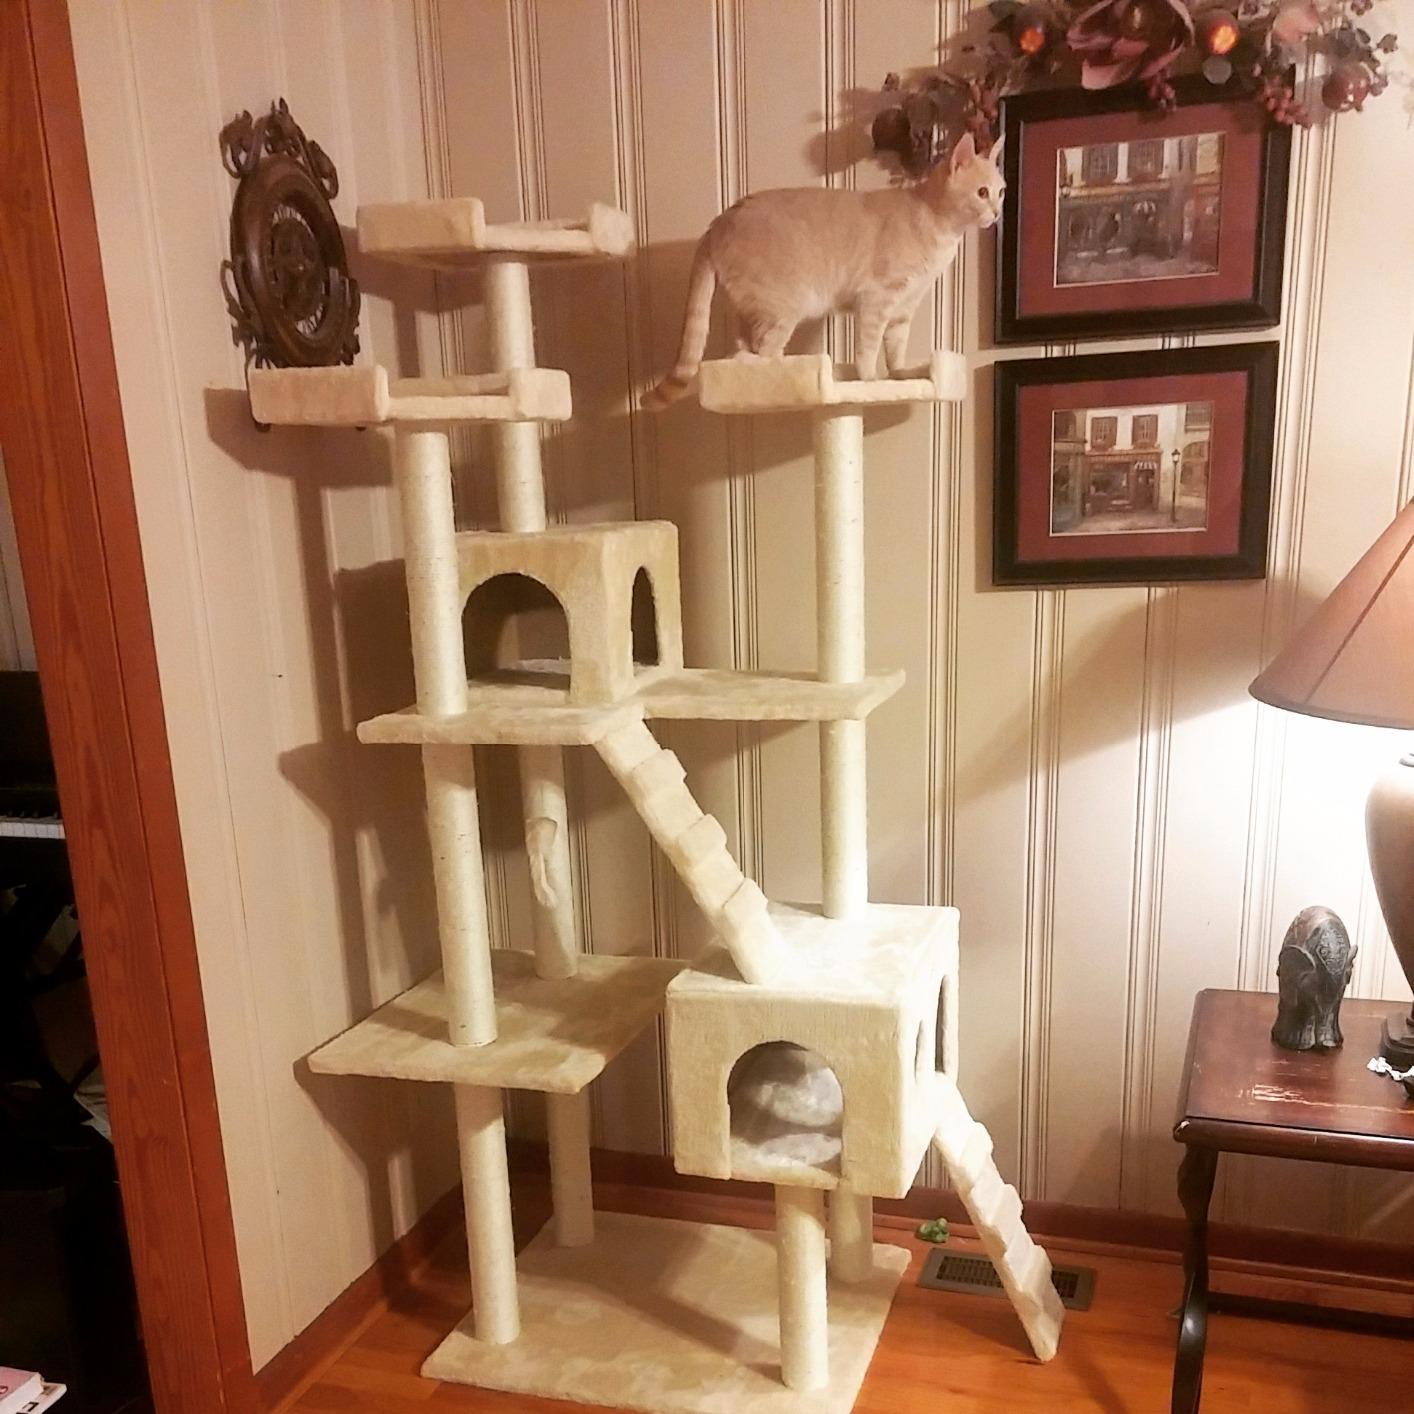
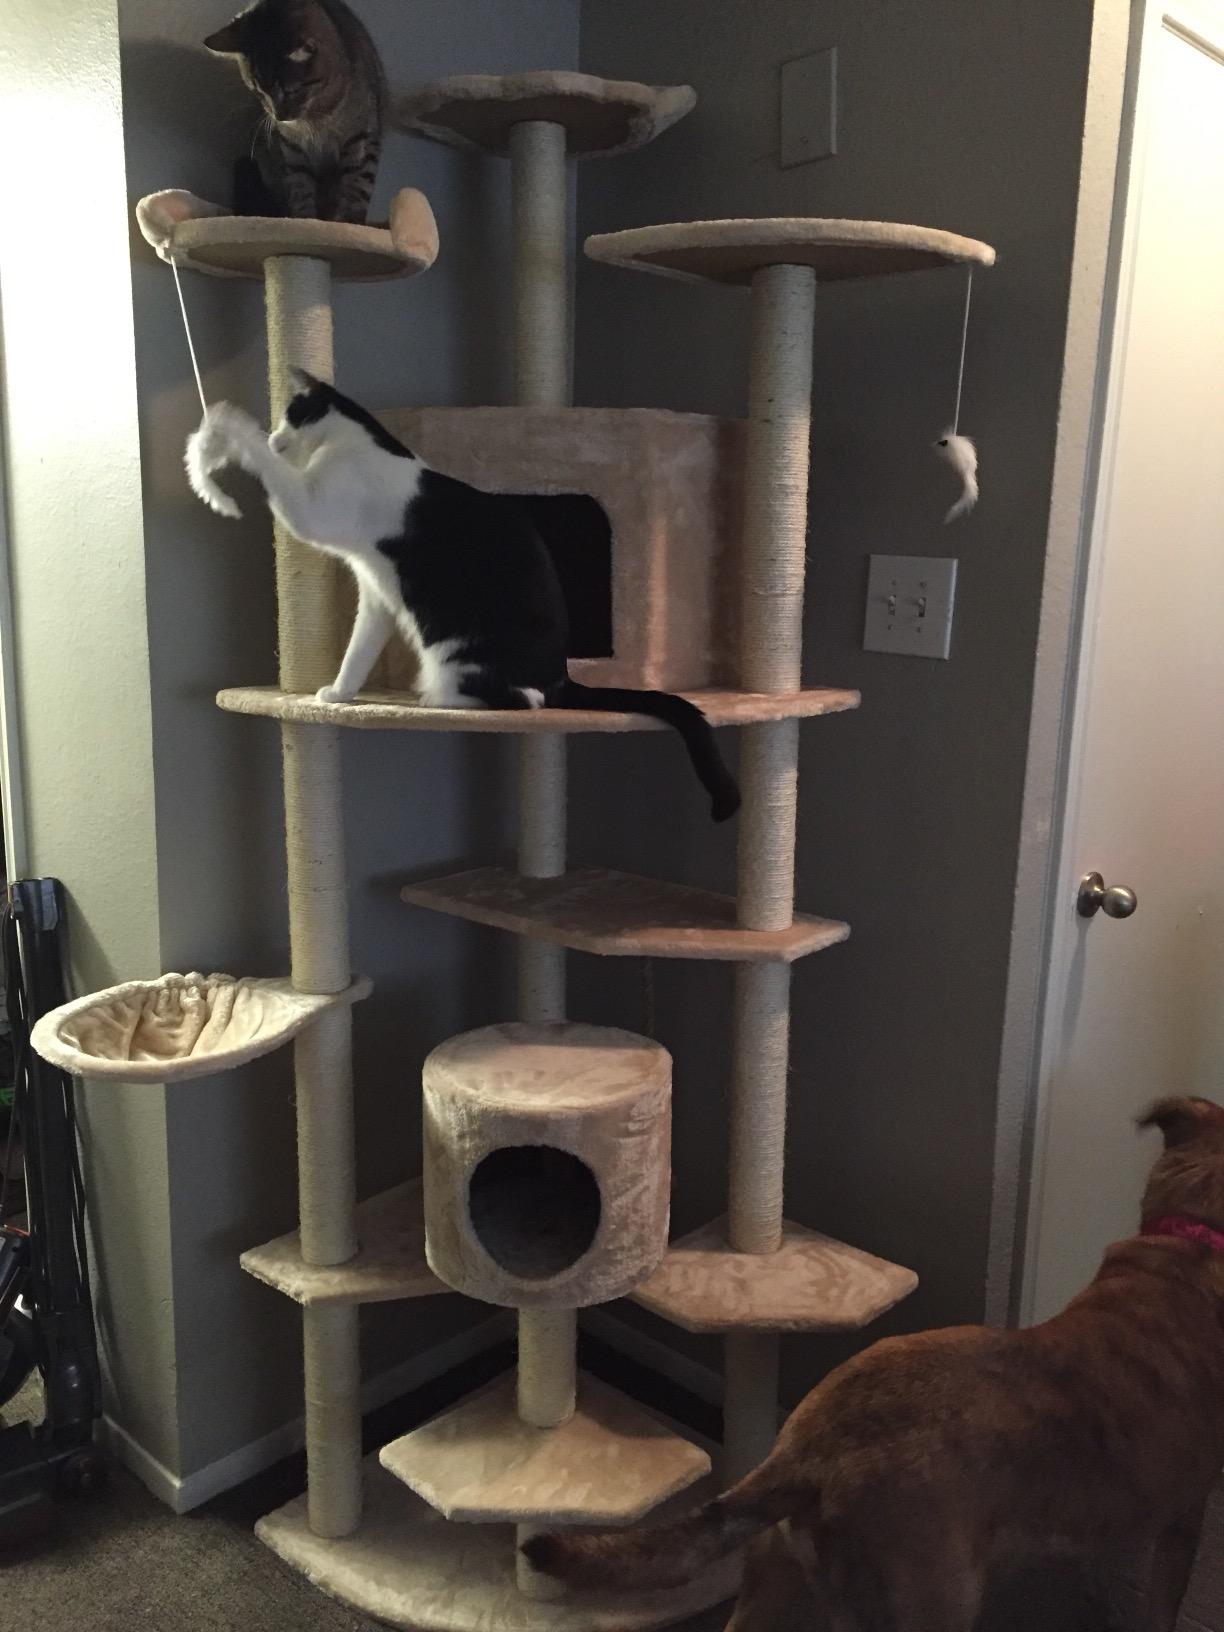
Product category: items_cat tree
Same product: no